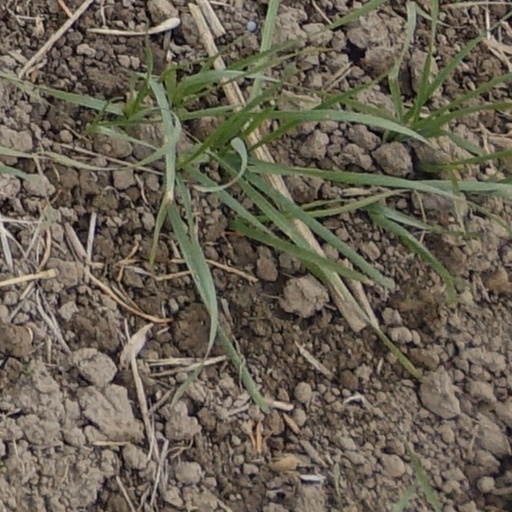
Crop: wheat